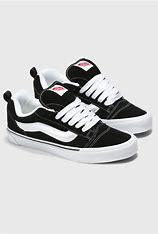
Brand: Vans
Model: KNU Skool